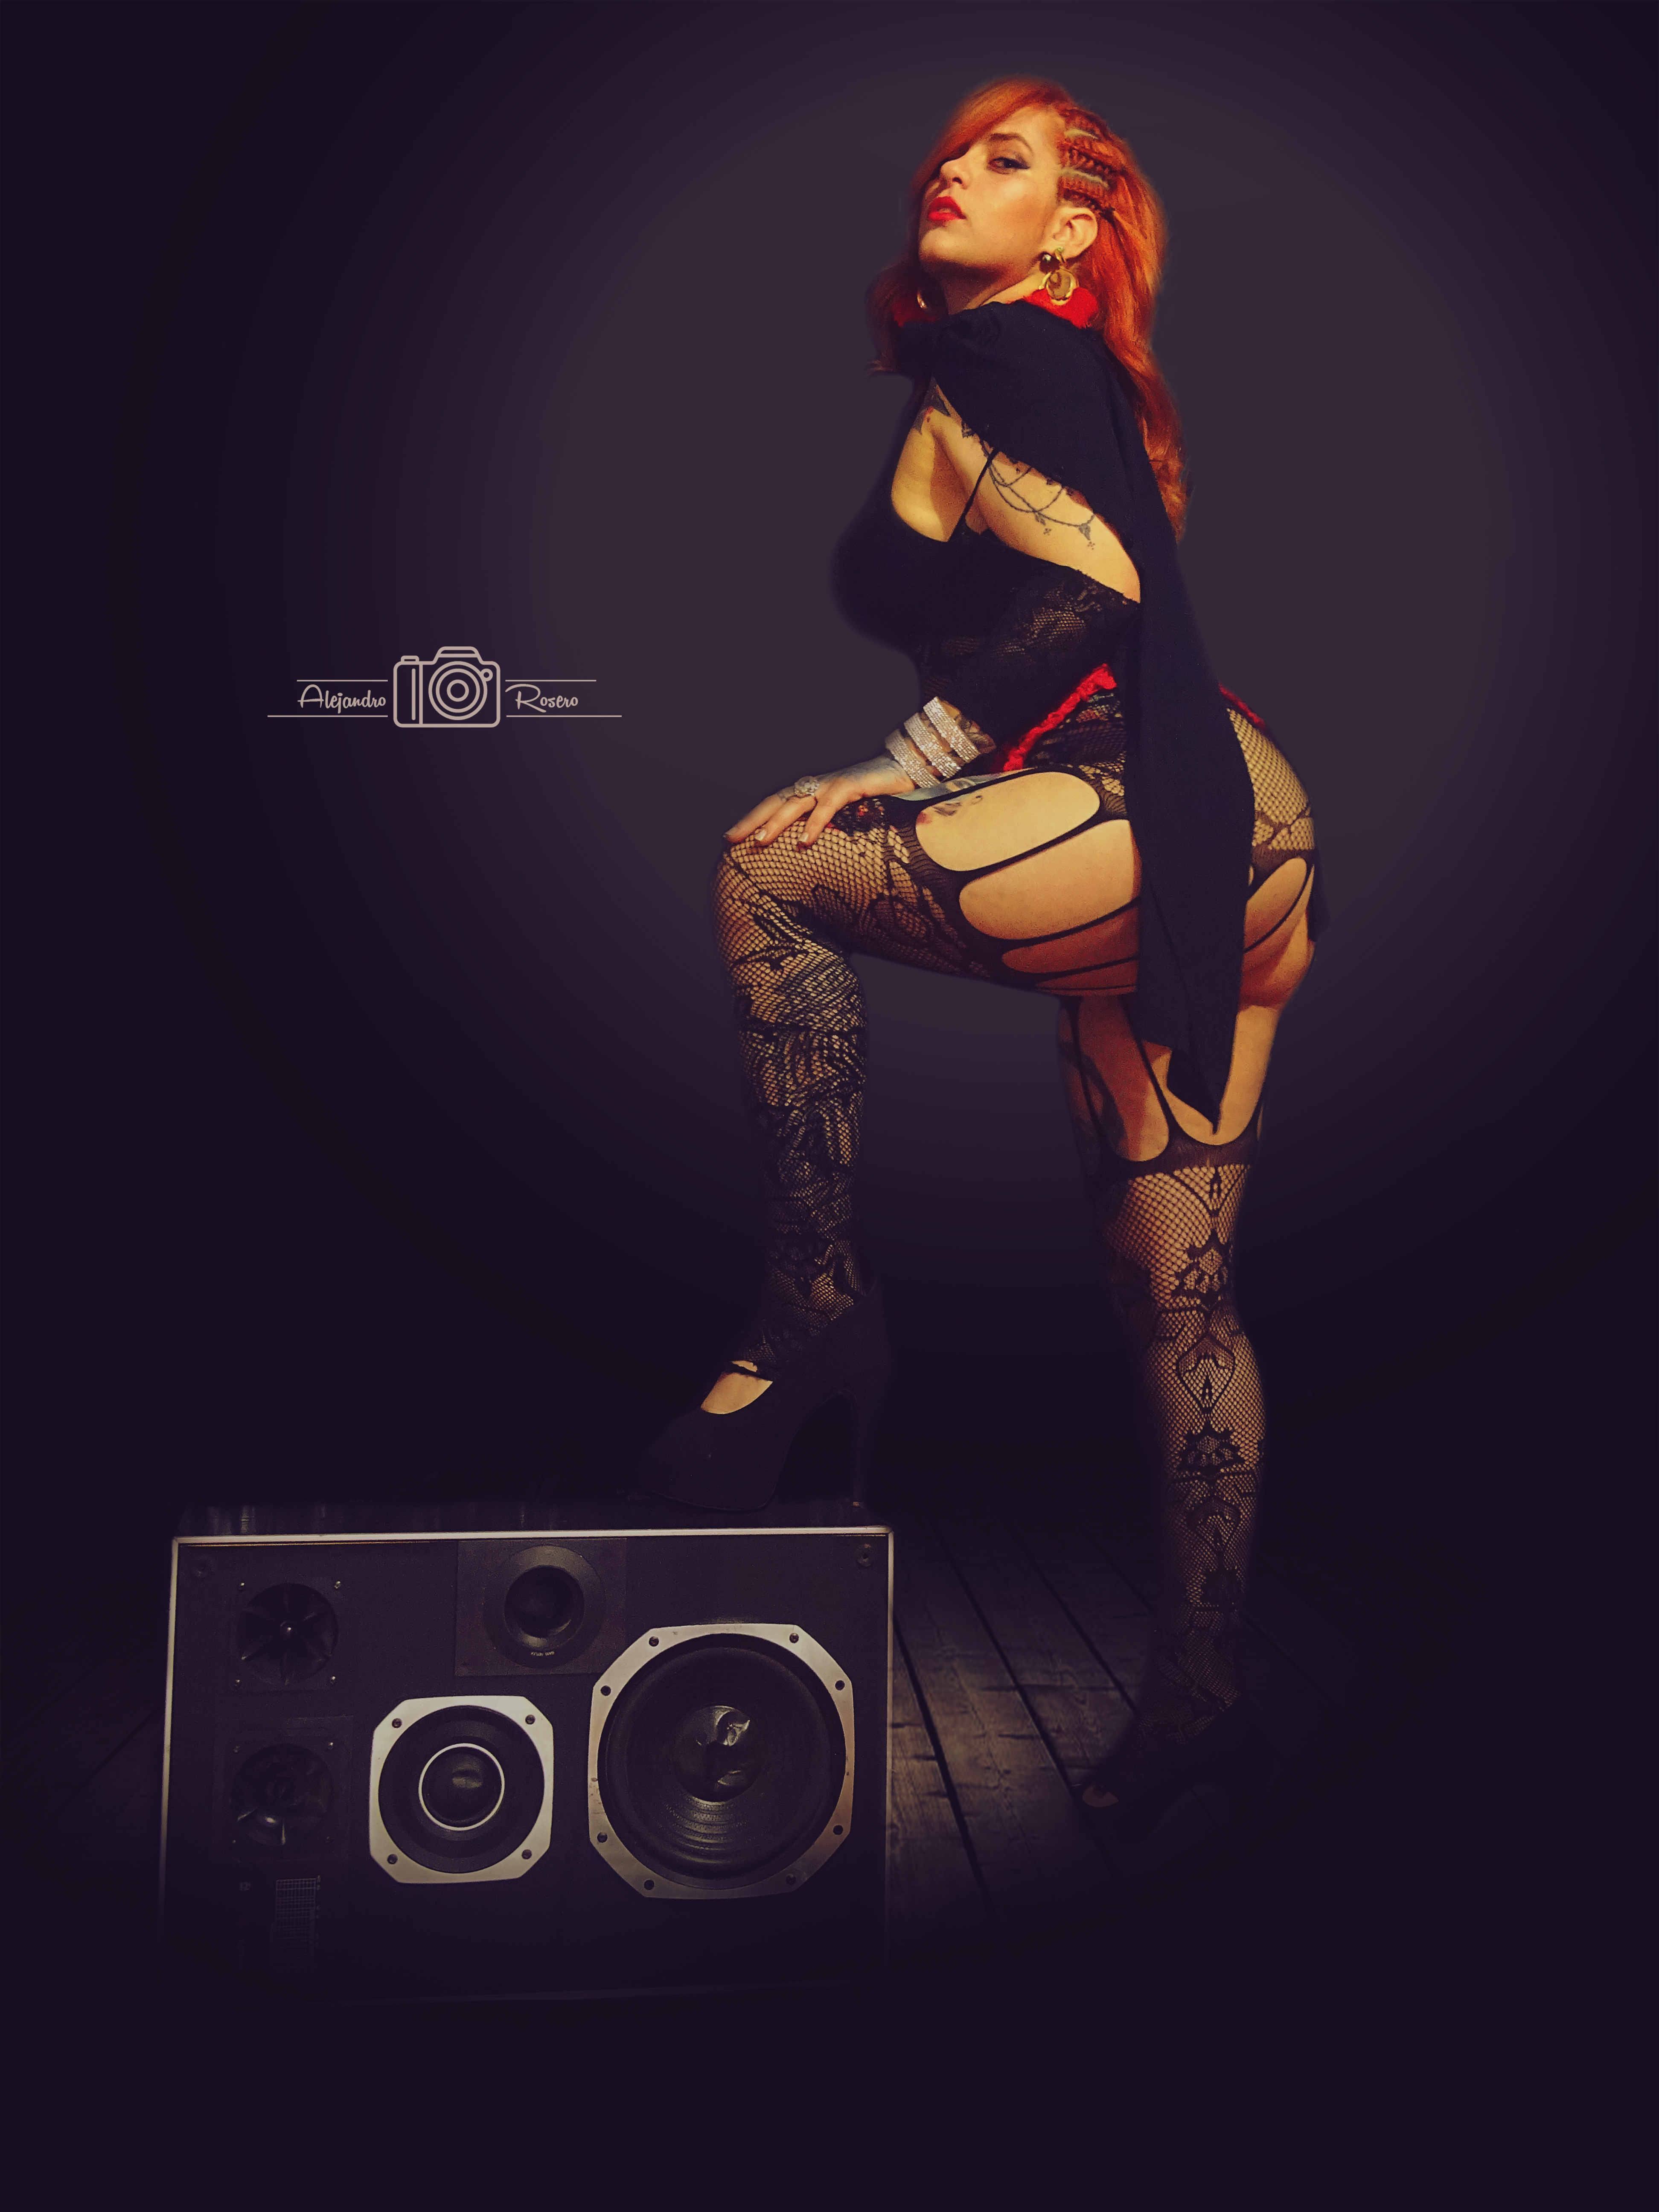
modelo, Cantante, artista, beauty, lip, blond, flash photography, leg, photo shoot, long hair, technology, model, photography, brown hair, leggings, performance, graphics, fashion model